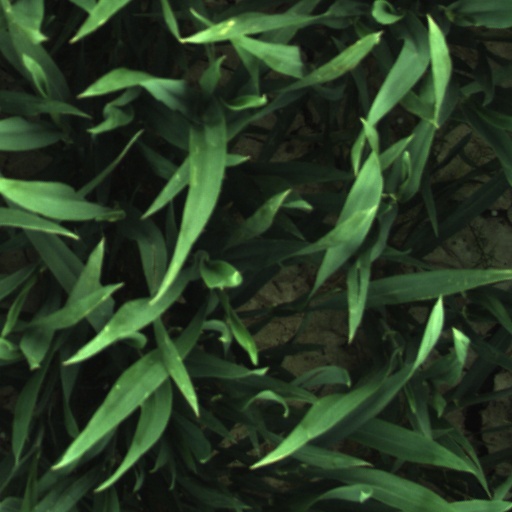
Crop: wheat